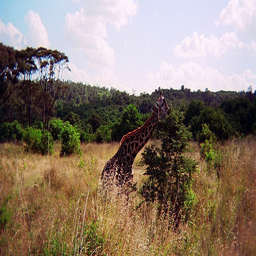
A giraffe out in the wilderness eating from a tree top.
A giraffe running through a field of tall grass.
A giraffe is sitting down in a field and eating leaves off a small tree.
A giraffe standing in the middle of a grass covered field.
a giraffe standing next to a tree so it can eat the leaves